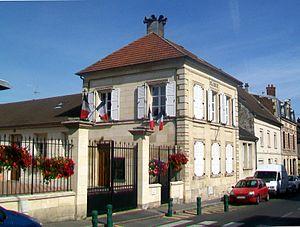
La mairie de Rantigny.
Rantigny est une commune française située dans le département de l'Oise en région Hauts-de-France. Ses habitants sont appelés les Rantignysiens et les Rantignysiennes.